Aleutian Islands World War II National Monument

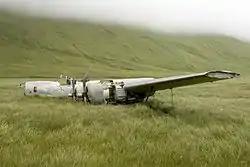
Atka B-24D Liberator on Atka Island, Alaska

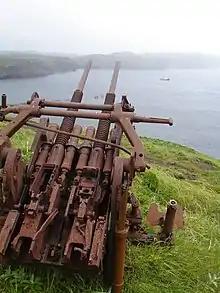
Abandoned Type 96 25 mm AT/AA gun on Kiska Island

The Aleutian Islands World War II National Monument is a U.S. national monument in the Aleutian Islands of Alaska. The monument was initially created as part of World War II Valor in the Pacific National Monument in 2008 by an executive order of President George W. Bush. In 2019, it was separated to become a national monument in its own right.